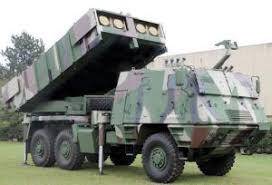
Label: Tornado